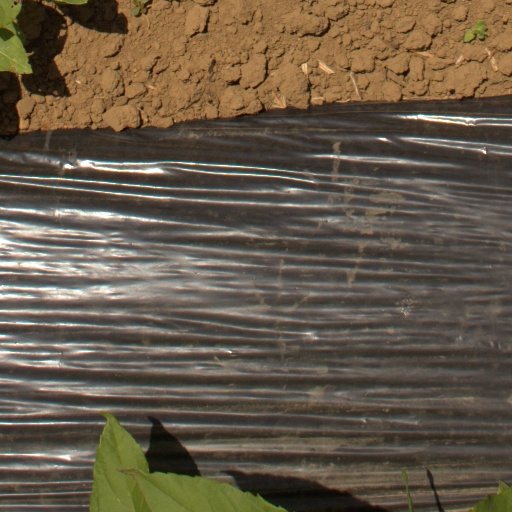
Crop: Jerusalem artichoke